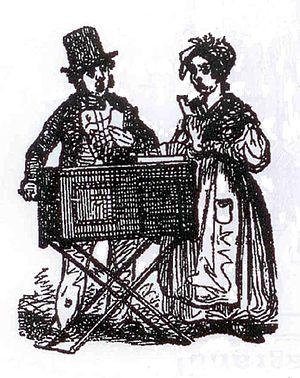
Un orgue de barbarie et deux chanteurs des rues de Paris. Le livre dont est tiré cette image est édité chez B. Renaud à Paris.
L'orgue de Barbarie est un instrument de musique mécanique à vent classé dans les orgues. Il fait partie des « automatophones », terme qui englobe tous les instruments destinés à produire de la musique par des procédés mécaniques.
17 janvier : paroles de la romance traditionnelle populaire tzigane russe Les Yeux noirs du poète Yevhen Hrebinka, publiées dans la gazette littéraire Literatournaïa gazeta.